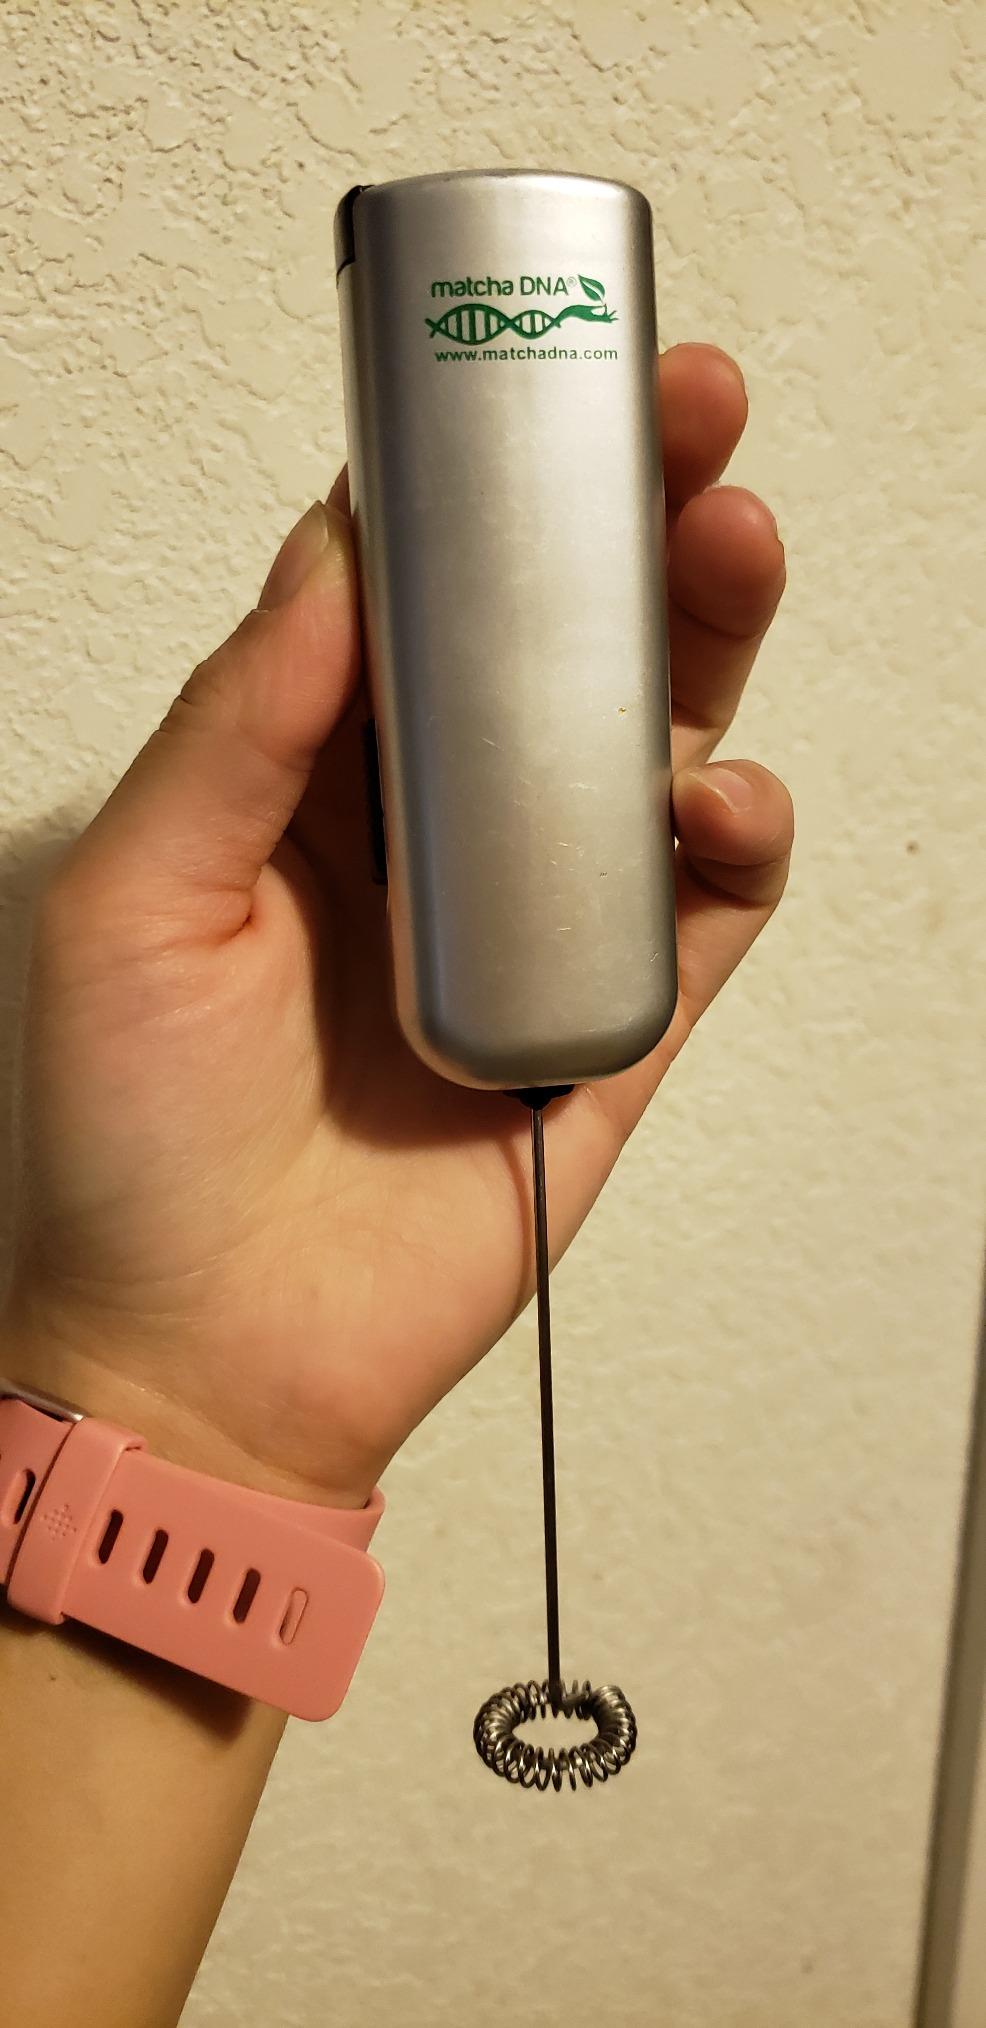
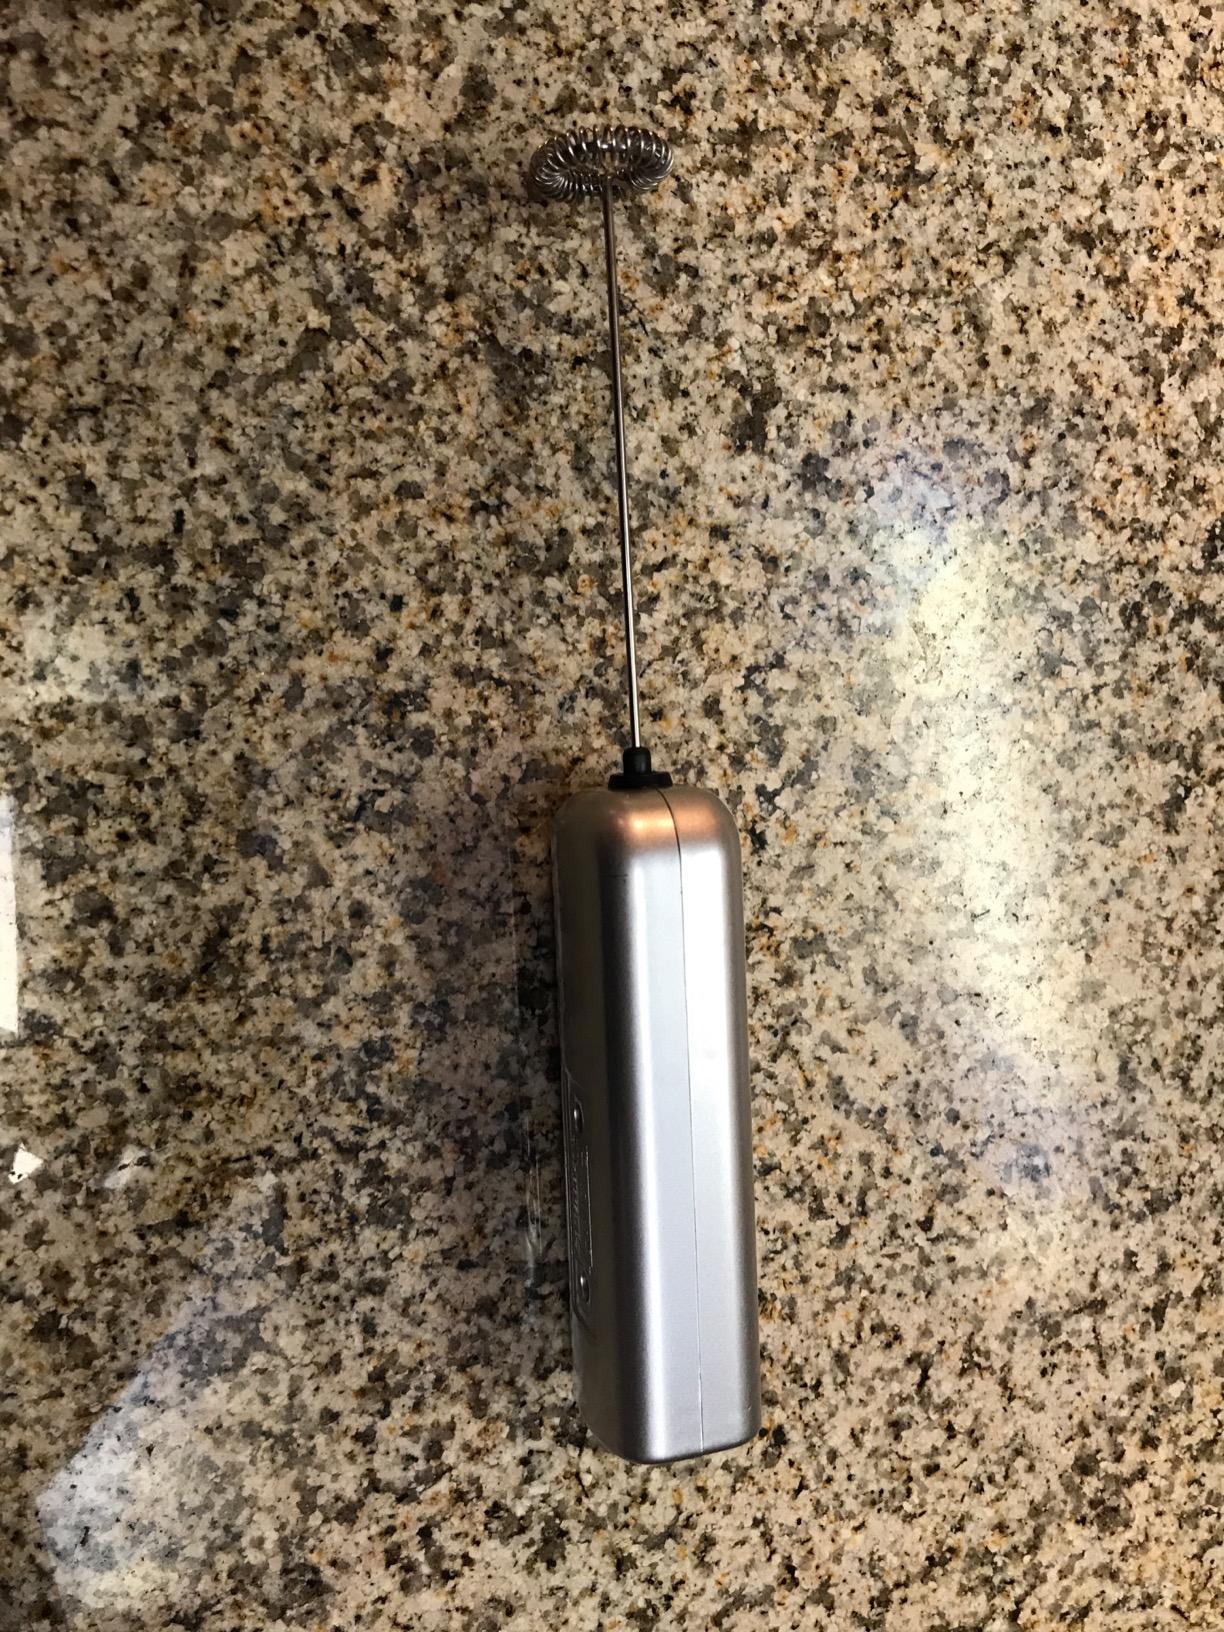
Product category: items_mixer
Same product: yes